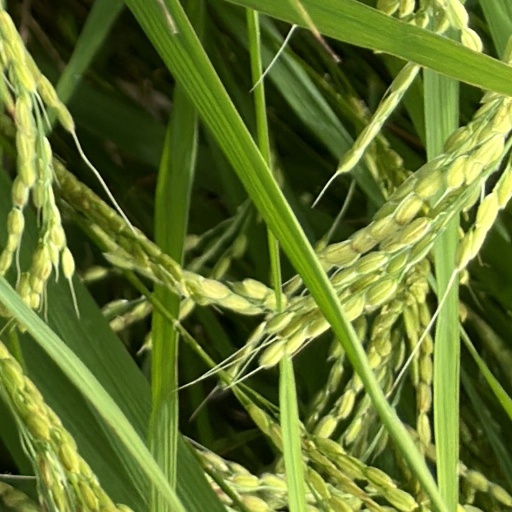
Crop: rice